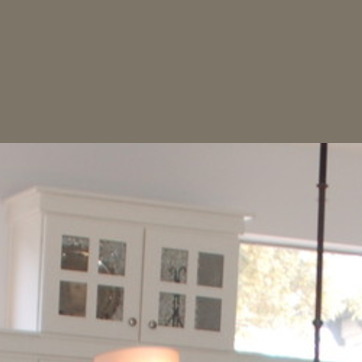
Material: painted